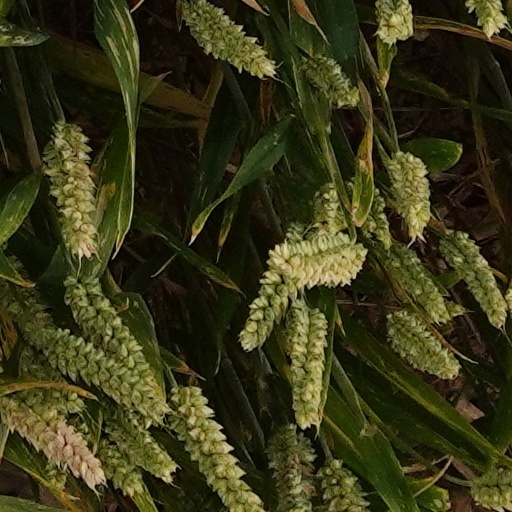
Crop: wheat